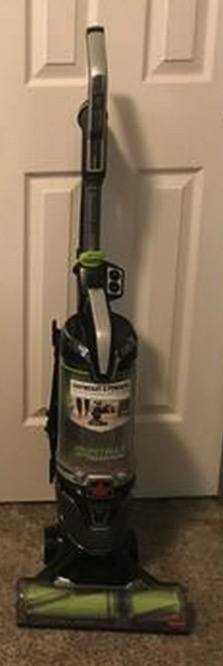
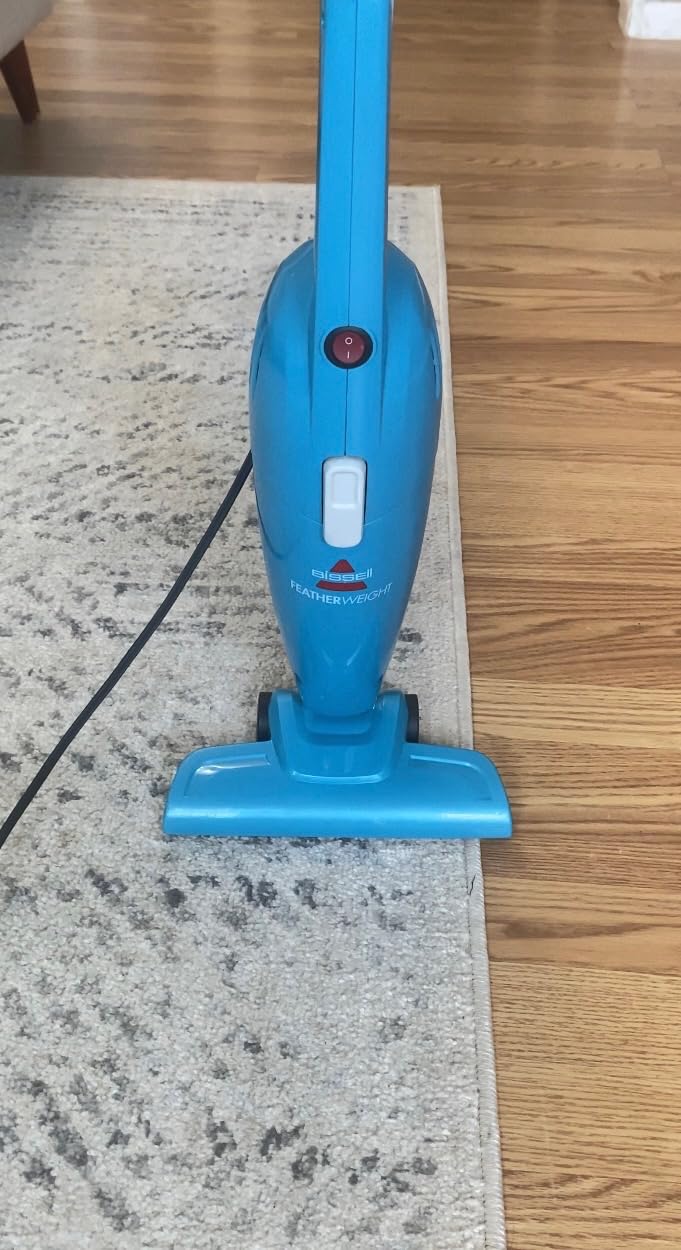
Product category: items_vacuum
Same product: no